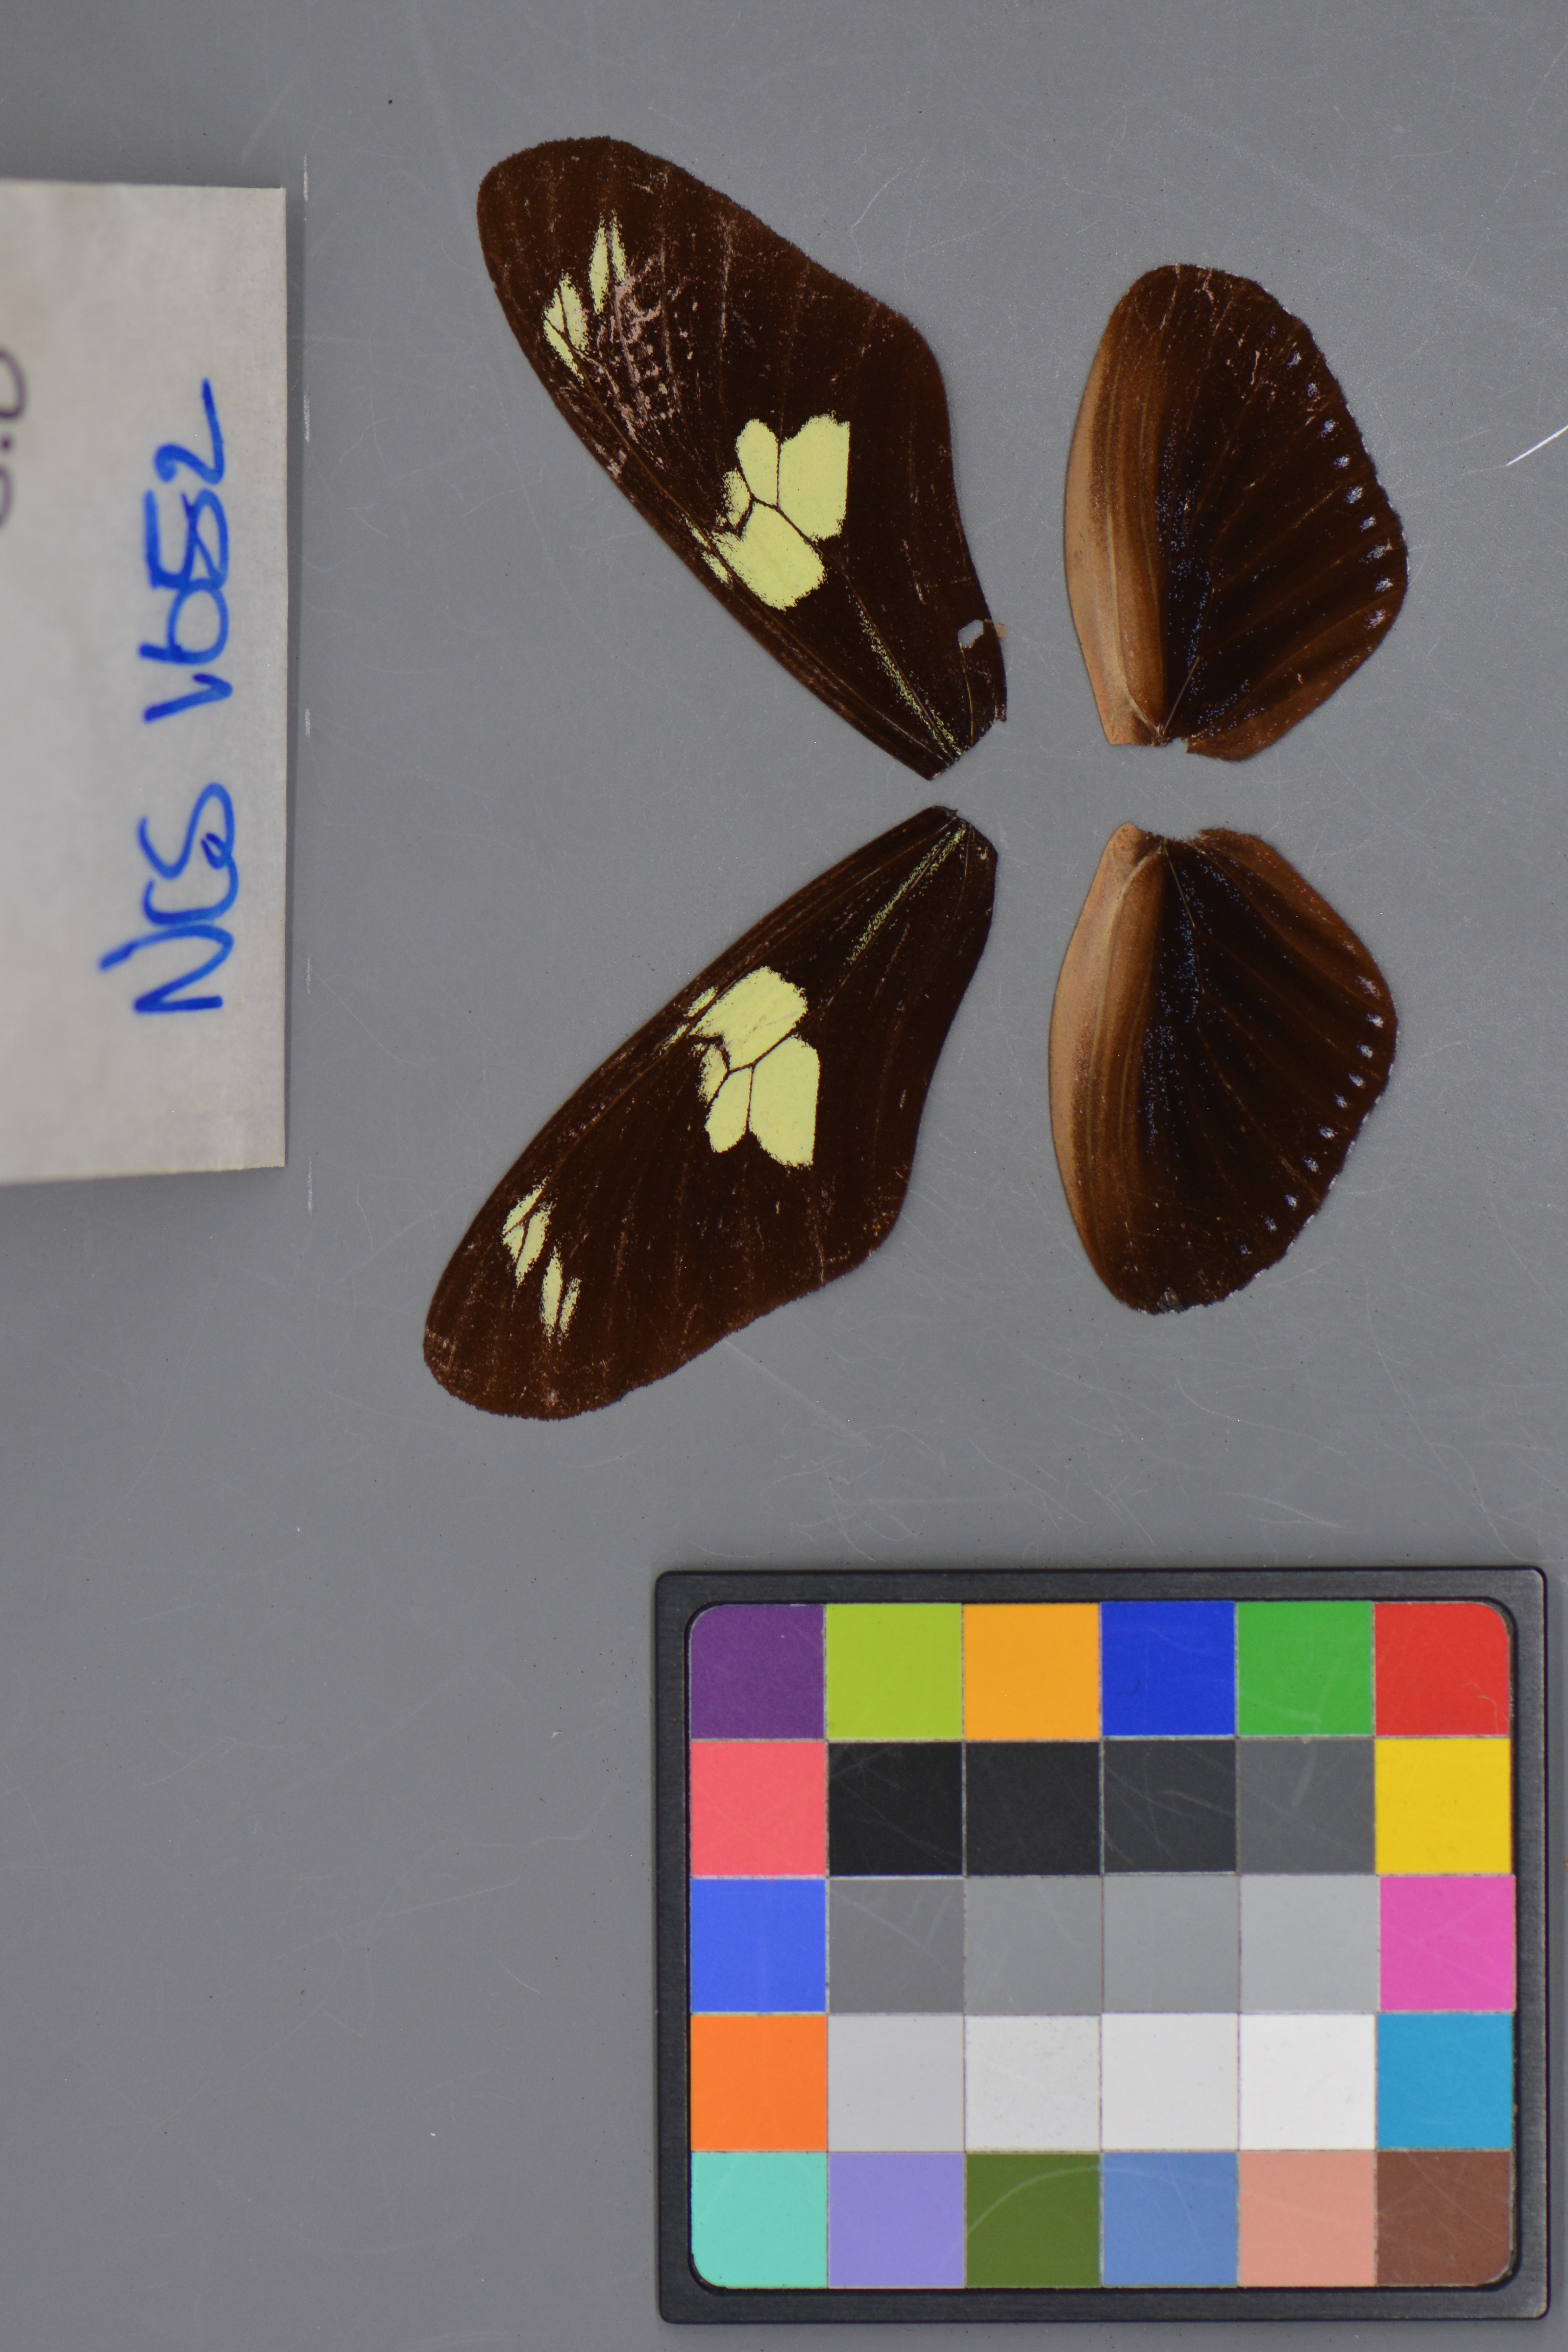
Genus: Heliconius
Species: sara
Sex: male
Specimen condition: dorsal
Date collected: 17-Aug-08